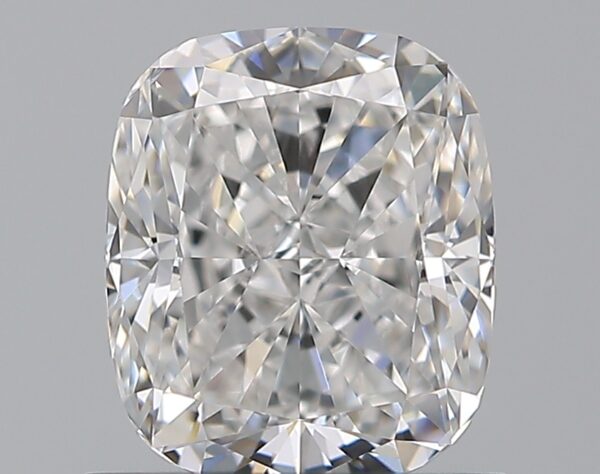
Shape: cushion
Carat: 1
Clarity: VVS2
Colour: D
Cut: EX
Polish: EX
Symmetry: EX
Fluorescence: N
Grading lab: GIA
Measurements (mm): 6.26 x 5.32 x 3.59